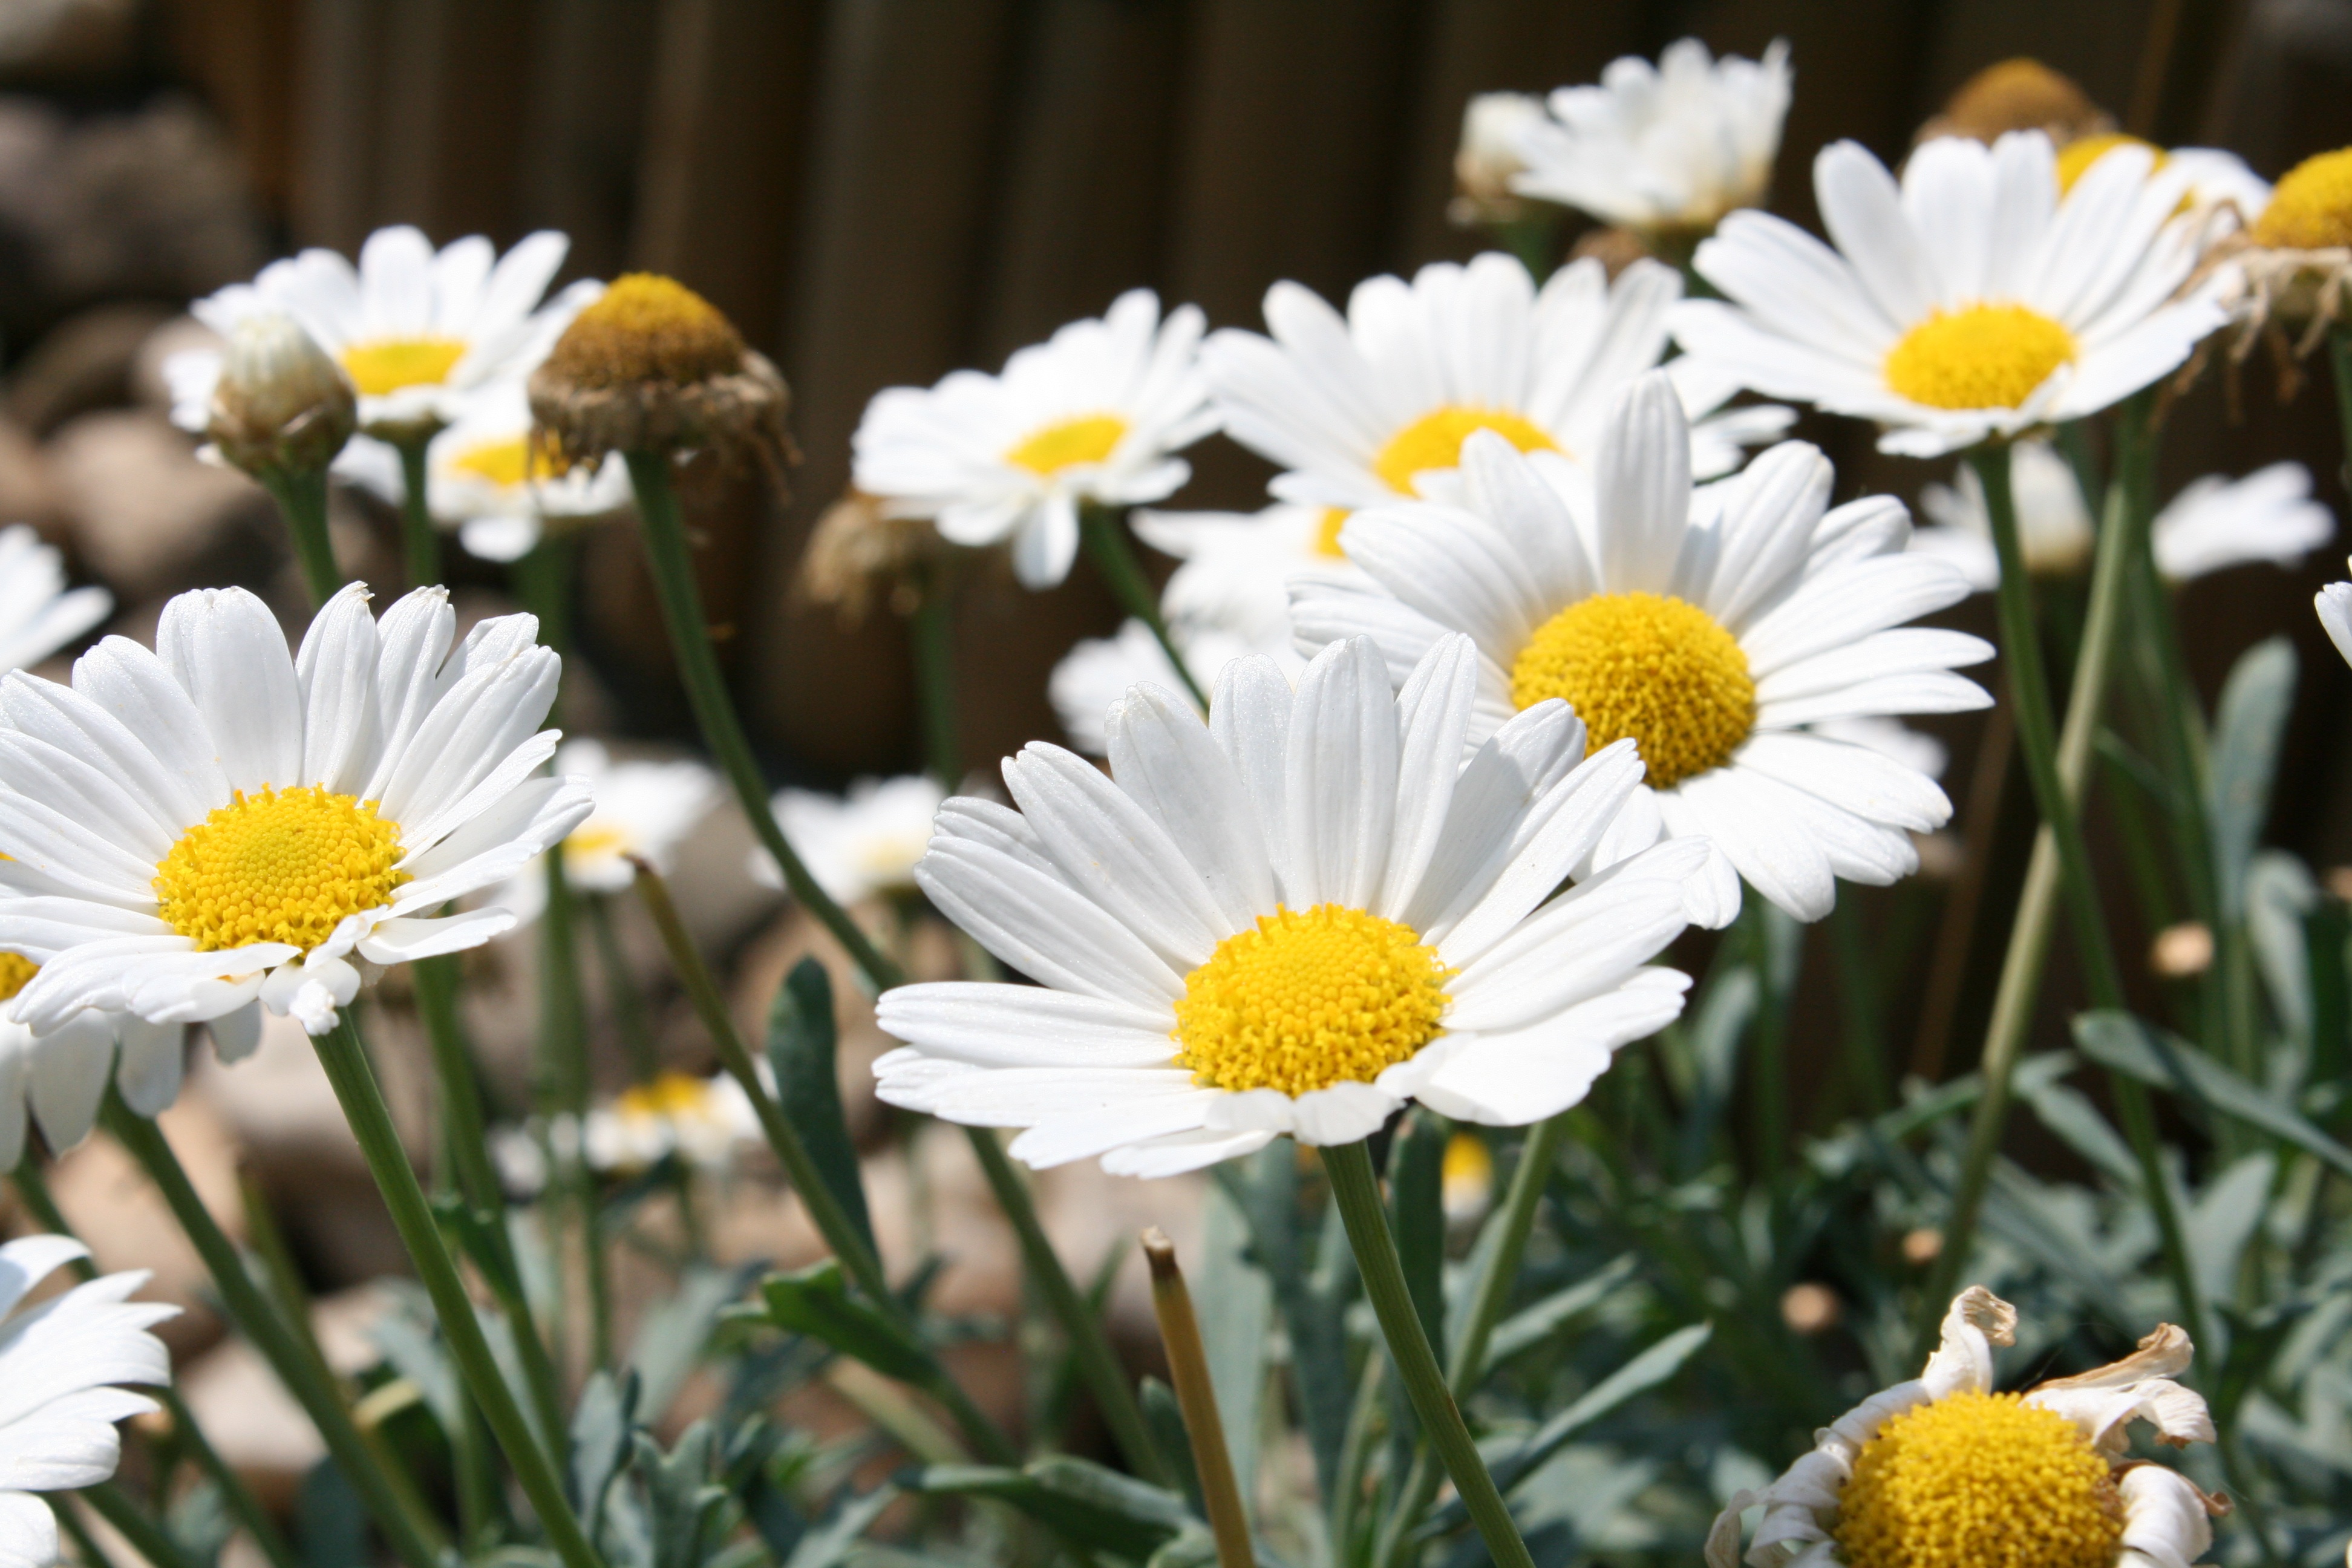
nature, blossom, plant, flower, petal, bloom, summer, daisy, herb, botany, yellow, garden, flora, wildflower, rush, macro photography, flowering plant, daisy family, oxeye daisy, annual plant, land plant, chamaemelum nobile, marguerite daisy